Agriculture in Myanmar

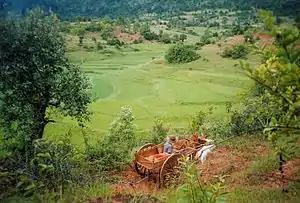
Farmland in Burma

Agriculture in Myanmar (also known as Burma) is the main industry in the country, accounting for 60 percent of the GDP and employing some 65 percent of the labour force. Burma was once Asia's largest exporter of rice, and rice remains the country's most crucial agricultural commodity.